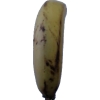
Label: banana